Moribito: Guardian of the Spirit

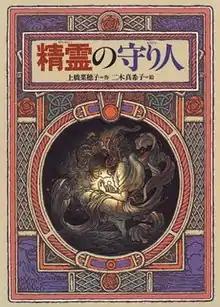
Hardback cover of the novel

is a Japanese novel that was first published in July 1996. It is the first in the 12-volume series of Japanese fantasy novels by Nahoko Uehashi. It was the recipient of the Batchelder Award An ALA Notable Children's Book in 2009. It has since been adapted into numerous media, including radio, manga, anime, and taiga drama adaptations. Scholastic released the first novel in English in June 2008. Media Blasters has confirmed that they acquired the rights to the anime. The anime series adaptation premiered on Adult Swim in the U.S. at 1:30 a.m. ET on August 24, 2008, but was dropped from the schedule without warning or explanation on January 15, 2009, after two runs of the first ten episodes. The program returned to Adult Swim during the summer 2009 line-up with an airing of the entire series.